Music of the United Kingdom (1960s)

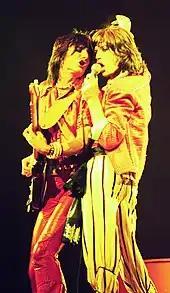
The Rolling Stones in 1975

In the late 1950s, a flourishing culture of groups began to emerge, often out of the declining skiffle scene, in major urban centres in the UK like Liverpool, Manchester, Birmingham and London. This was particularly true in Liverpool, where it has been estimated that there were around 350 different bands active, often playing ballrooms, concert halls and clubs. Beat bands were heavily influenced by American bands of the era, such as Buddy Holly and the Crickets (from which group the Beatles derived their name), as well as earlier British groups such as the Shadows. After the national success of the Beatles in Britain from 1962, a number of Liverpool performers were able to follow them into the charts, including Gerry and the Pacemakers, the Searchers, and Cilla Black. Among the most successful beat acts from Birmingham were The Spencer Davis Group and the Moody Blues. From London, the term "Tottenham Sound" was largely based around the Dave Clark Five, but other London bands that benefited from the beat boom of this era included the Rolling Stones and the Yardbirds. The first non-Liverpool, non-Brian Epstein-managed band to break through in the UK were Freddie and the Dreamers, who were based in Manchester, as were Herman's Hermits and the Hollies. The beat movement provided most of the bands responsible for the British Invasion of the American pop charts in the period after 1964, and furnished the model for many important developments in pop and rock music.